Western Sydney University

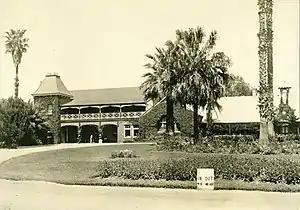
The Hawkesbury campus comprises the former Hawkesbury Agricultural College

The Hawkesbury campus, also known as the Richmond campus, is located on a site in the Hawkesbury Valley in north-western Sydney, next to the town of Richmond. Courses are offered in environmental health, forensic science, nursing, medical science, natural science (environmental, agricultural, horticultural), secondary school science teaching. Hawkesbury campus facilities include research labs, farmland, aquacultural (not operational) and equine facilities, residential halls and cottages, a conference centre, religious centres, a campus social hub called Stable Square, featuring cafeterias, a bar (not operational), a music room and a large collection of Hawkesbury Agricultural College memorabilia.